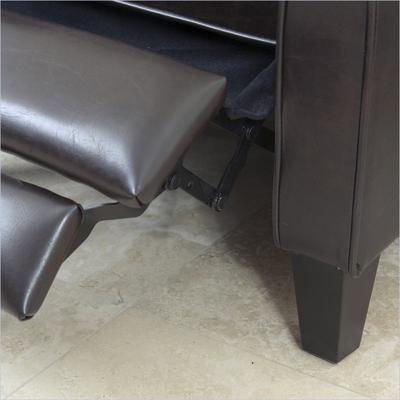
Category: chair